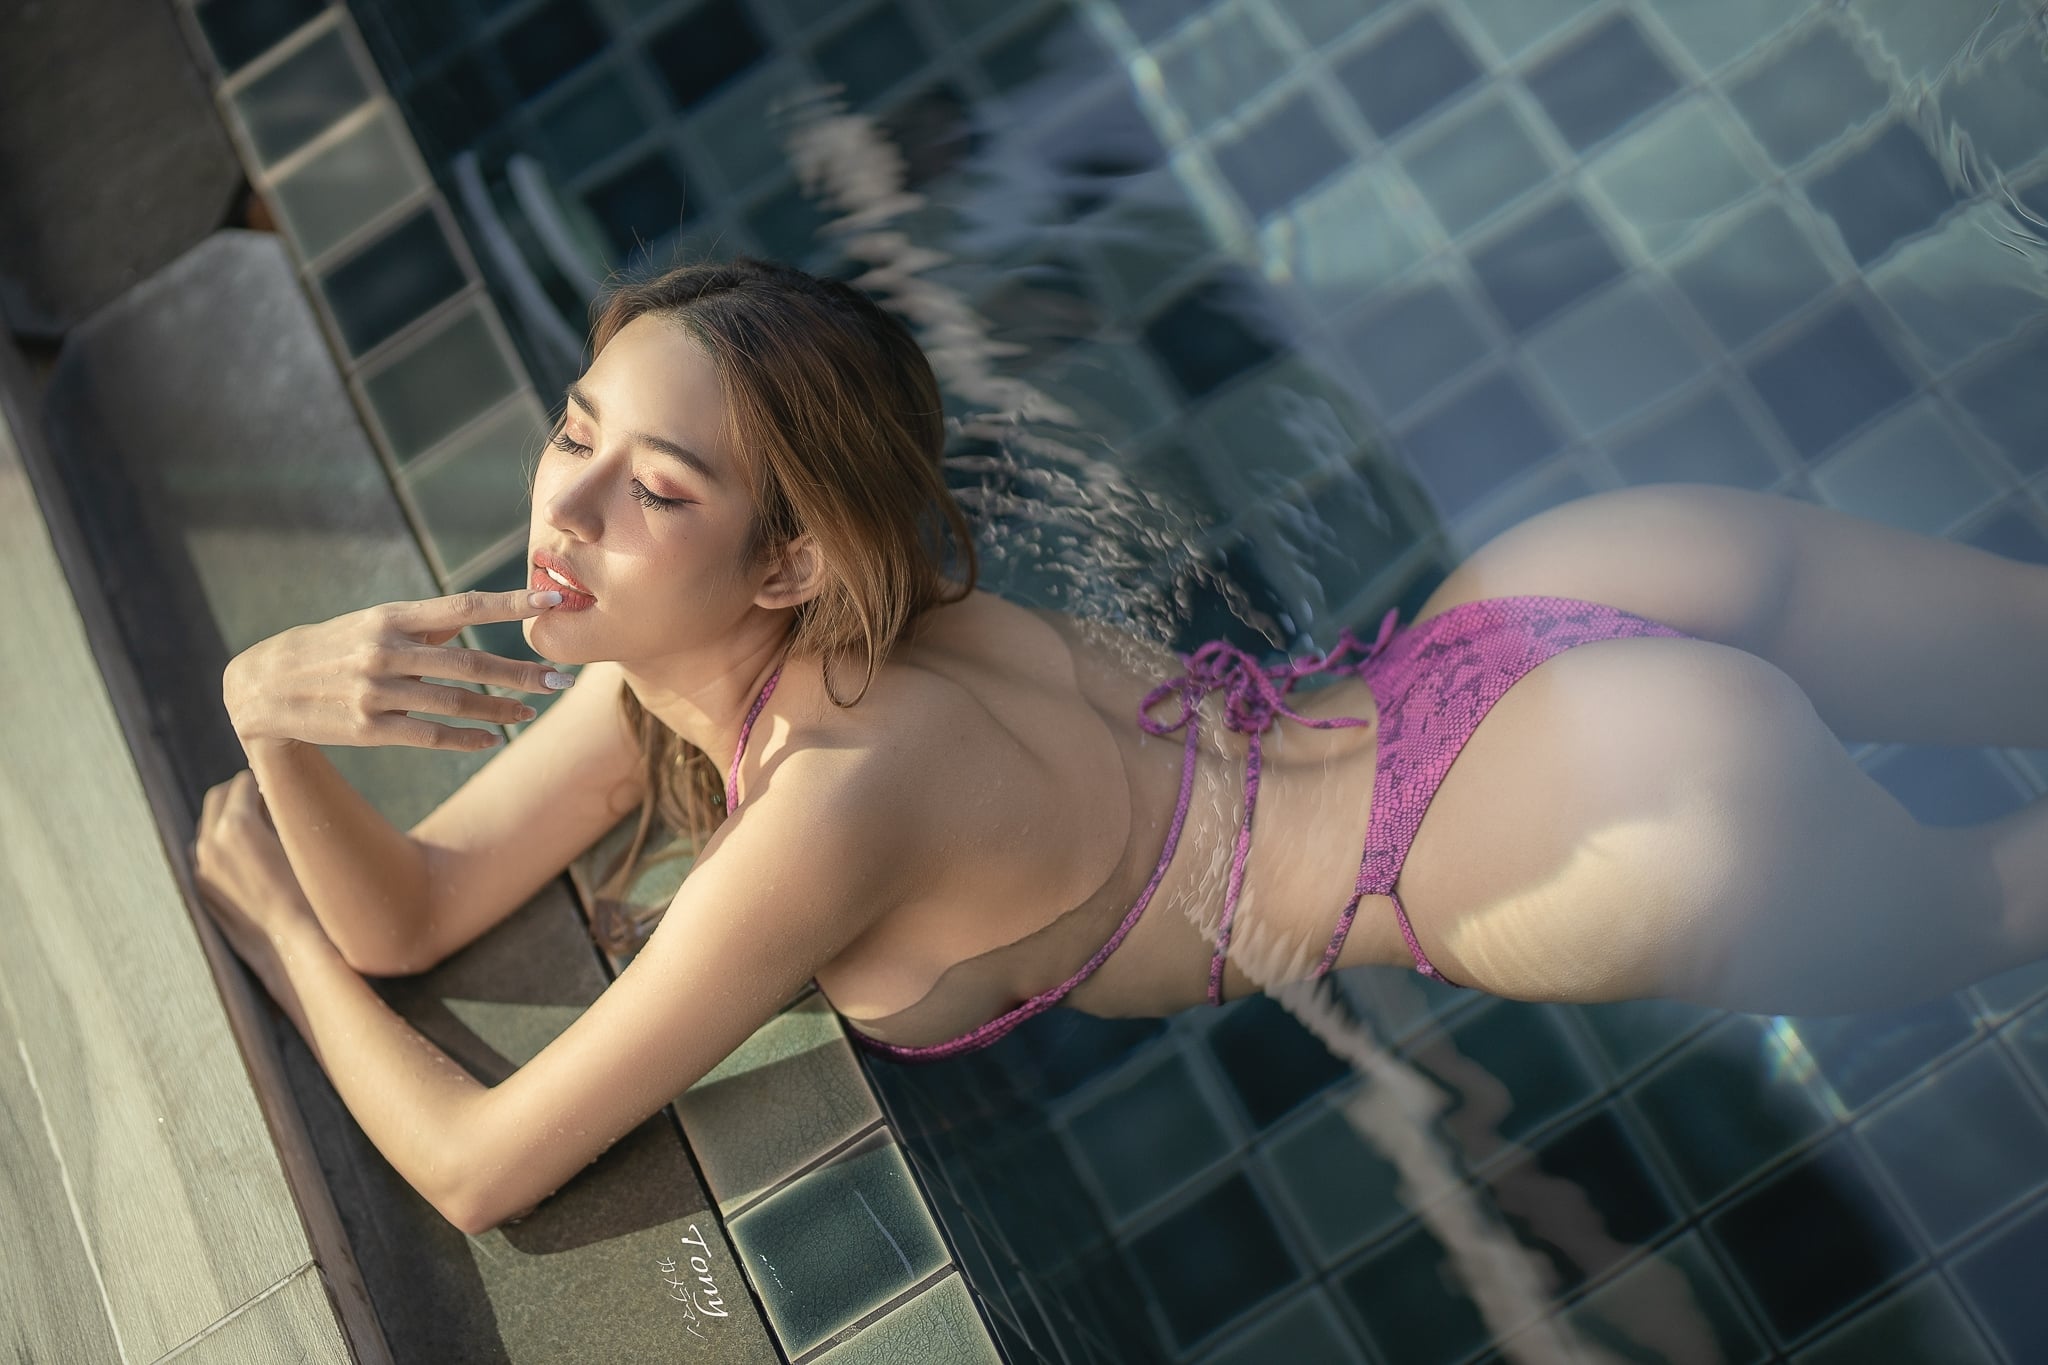
sexy, girl, girls, thai, korea, china, cute, woman, model, person, joint, lip, flash photography, thigh, eyewear, happy, swimwear, brassiere, swimming pool, black hair, waist, leisure, lingerie, long hair, trunk, chest, human leg, fun, undergarment, abdomen, fetish model, brown hair, blond, gravure idol, sandal, fashion design, navel, art model, bikini, cg artwork, swimsuit top, sitting, pattern, grass, japanese idol, flesh, photo shoot, reflection